Fermentation in food processing

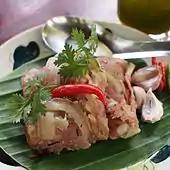
"Chin som mok" is a northern Thai speciality made with grilled, banana leaf-wrapped pork (both skin and meat) that has been fermented with glutinous rice.

Wine, vinegar, cider, perry, brandy, atchara, nata de coco, burong mangga, asinan, pickling, vişinată, chocolate, rakı, aragh sagi, chacha, tempoyak